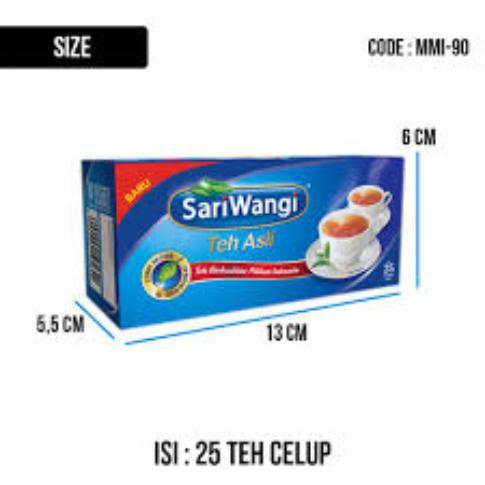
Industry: Food